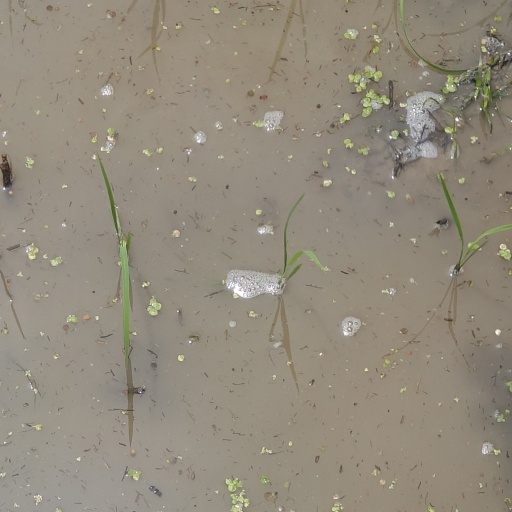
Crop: rice